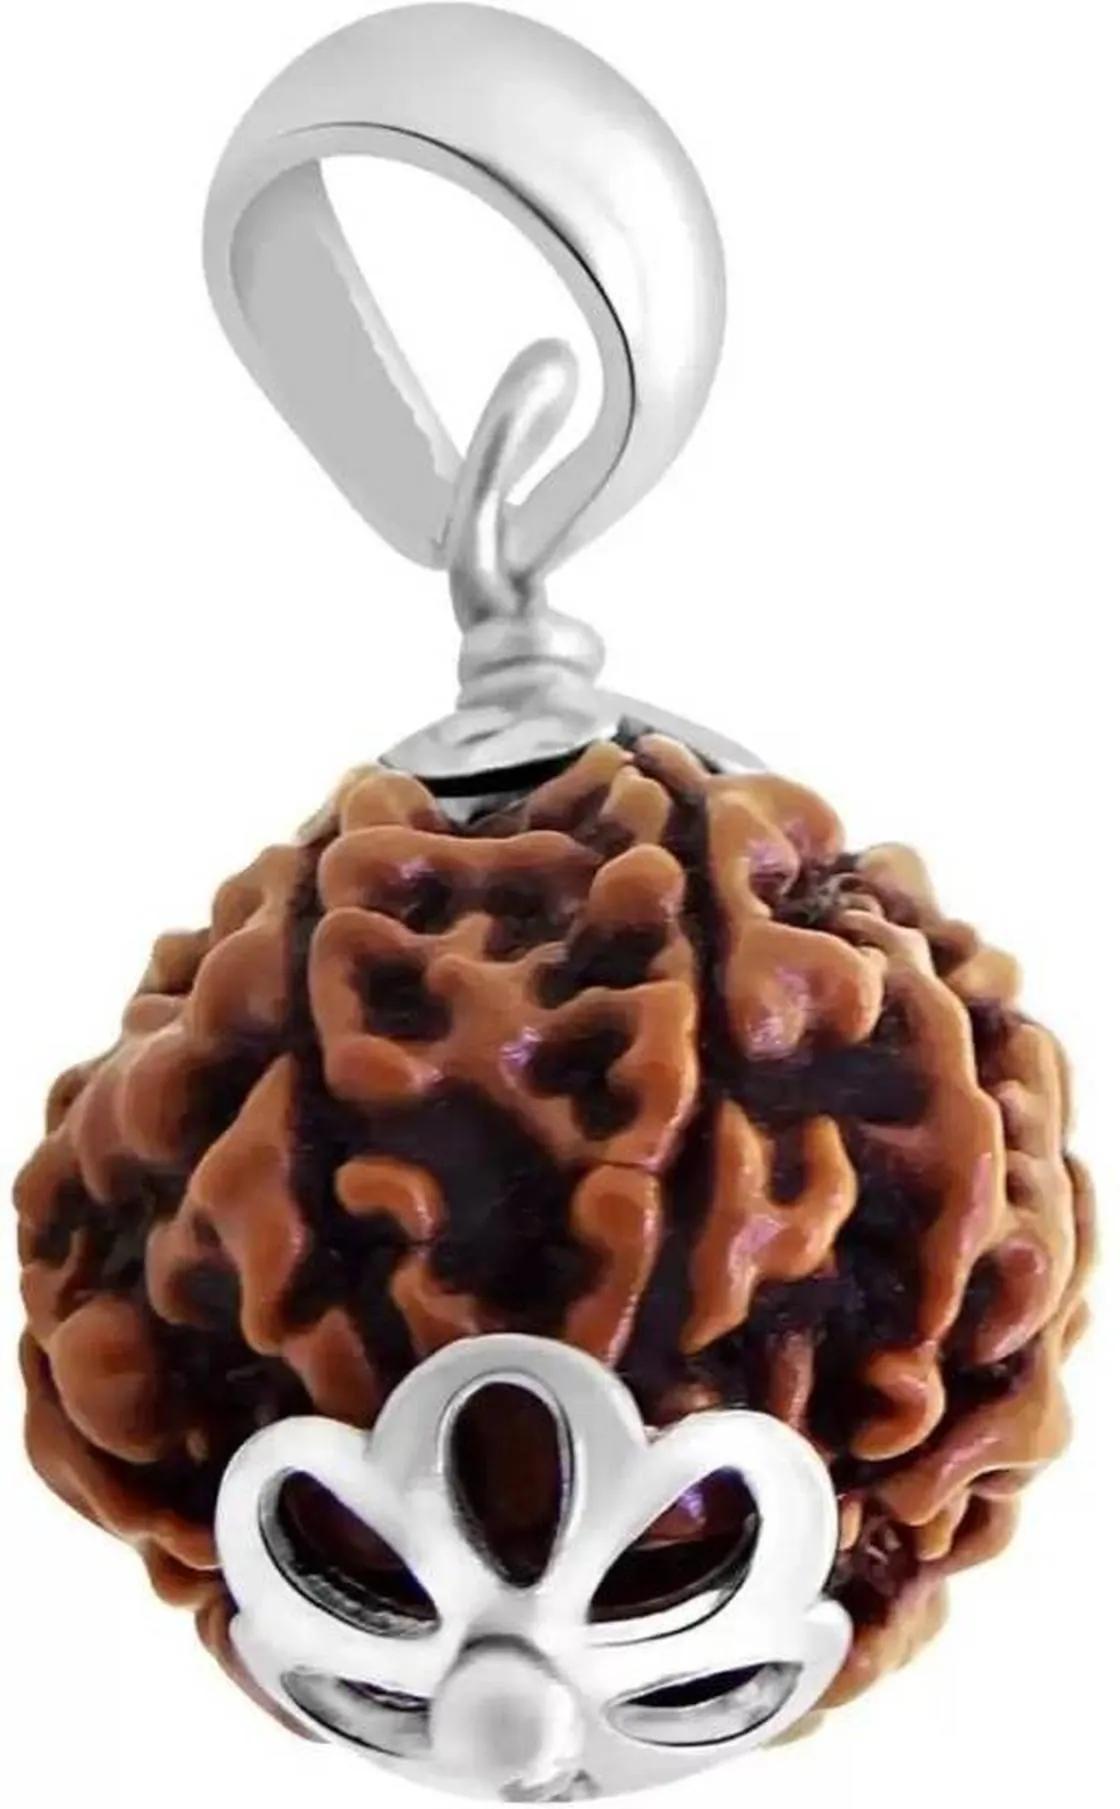
Chopra Gems Brass Pendant Locket Brown
Type: Necklaces & Pendants
Brand: Chopra Gems & Jewellery
Price: Rs. 431
Chopra Gems
Features: Color - brown,Collection - ethnic,Base material - brass
Included: Pendant